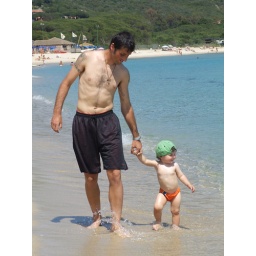
Young father and 1 years old boy walking in a mediterranean beach -Greece